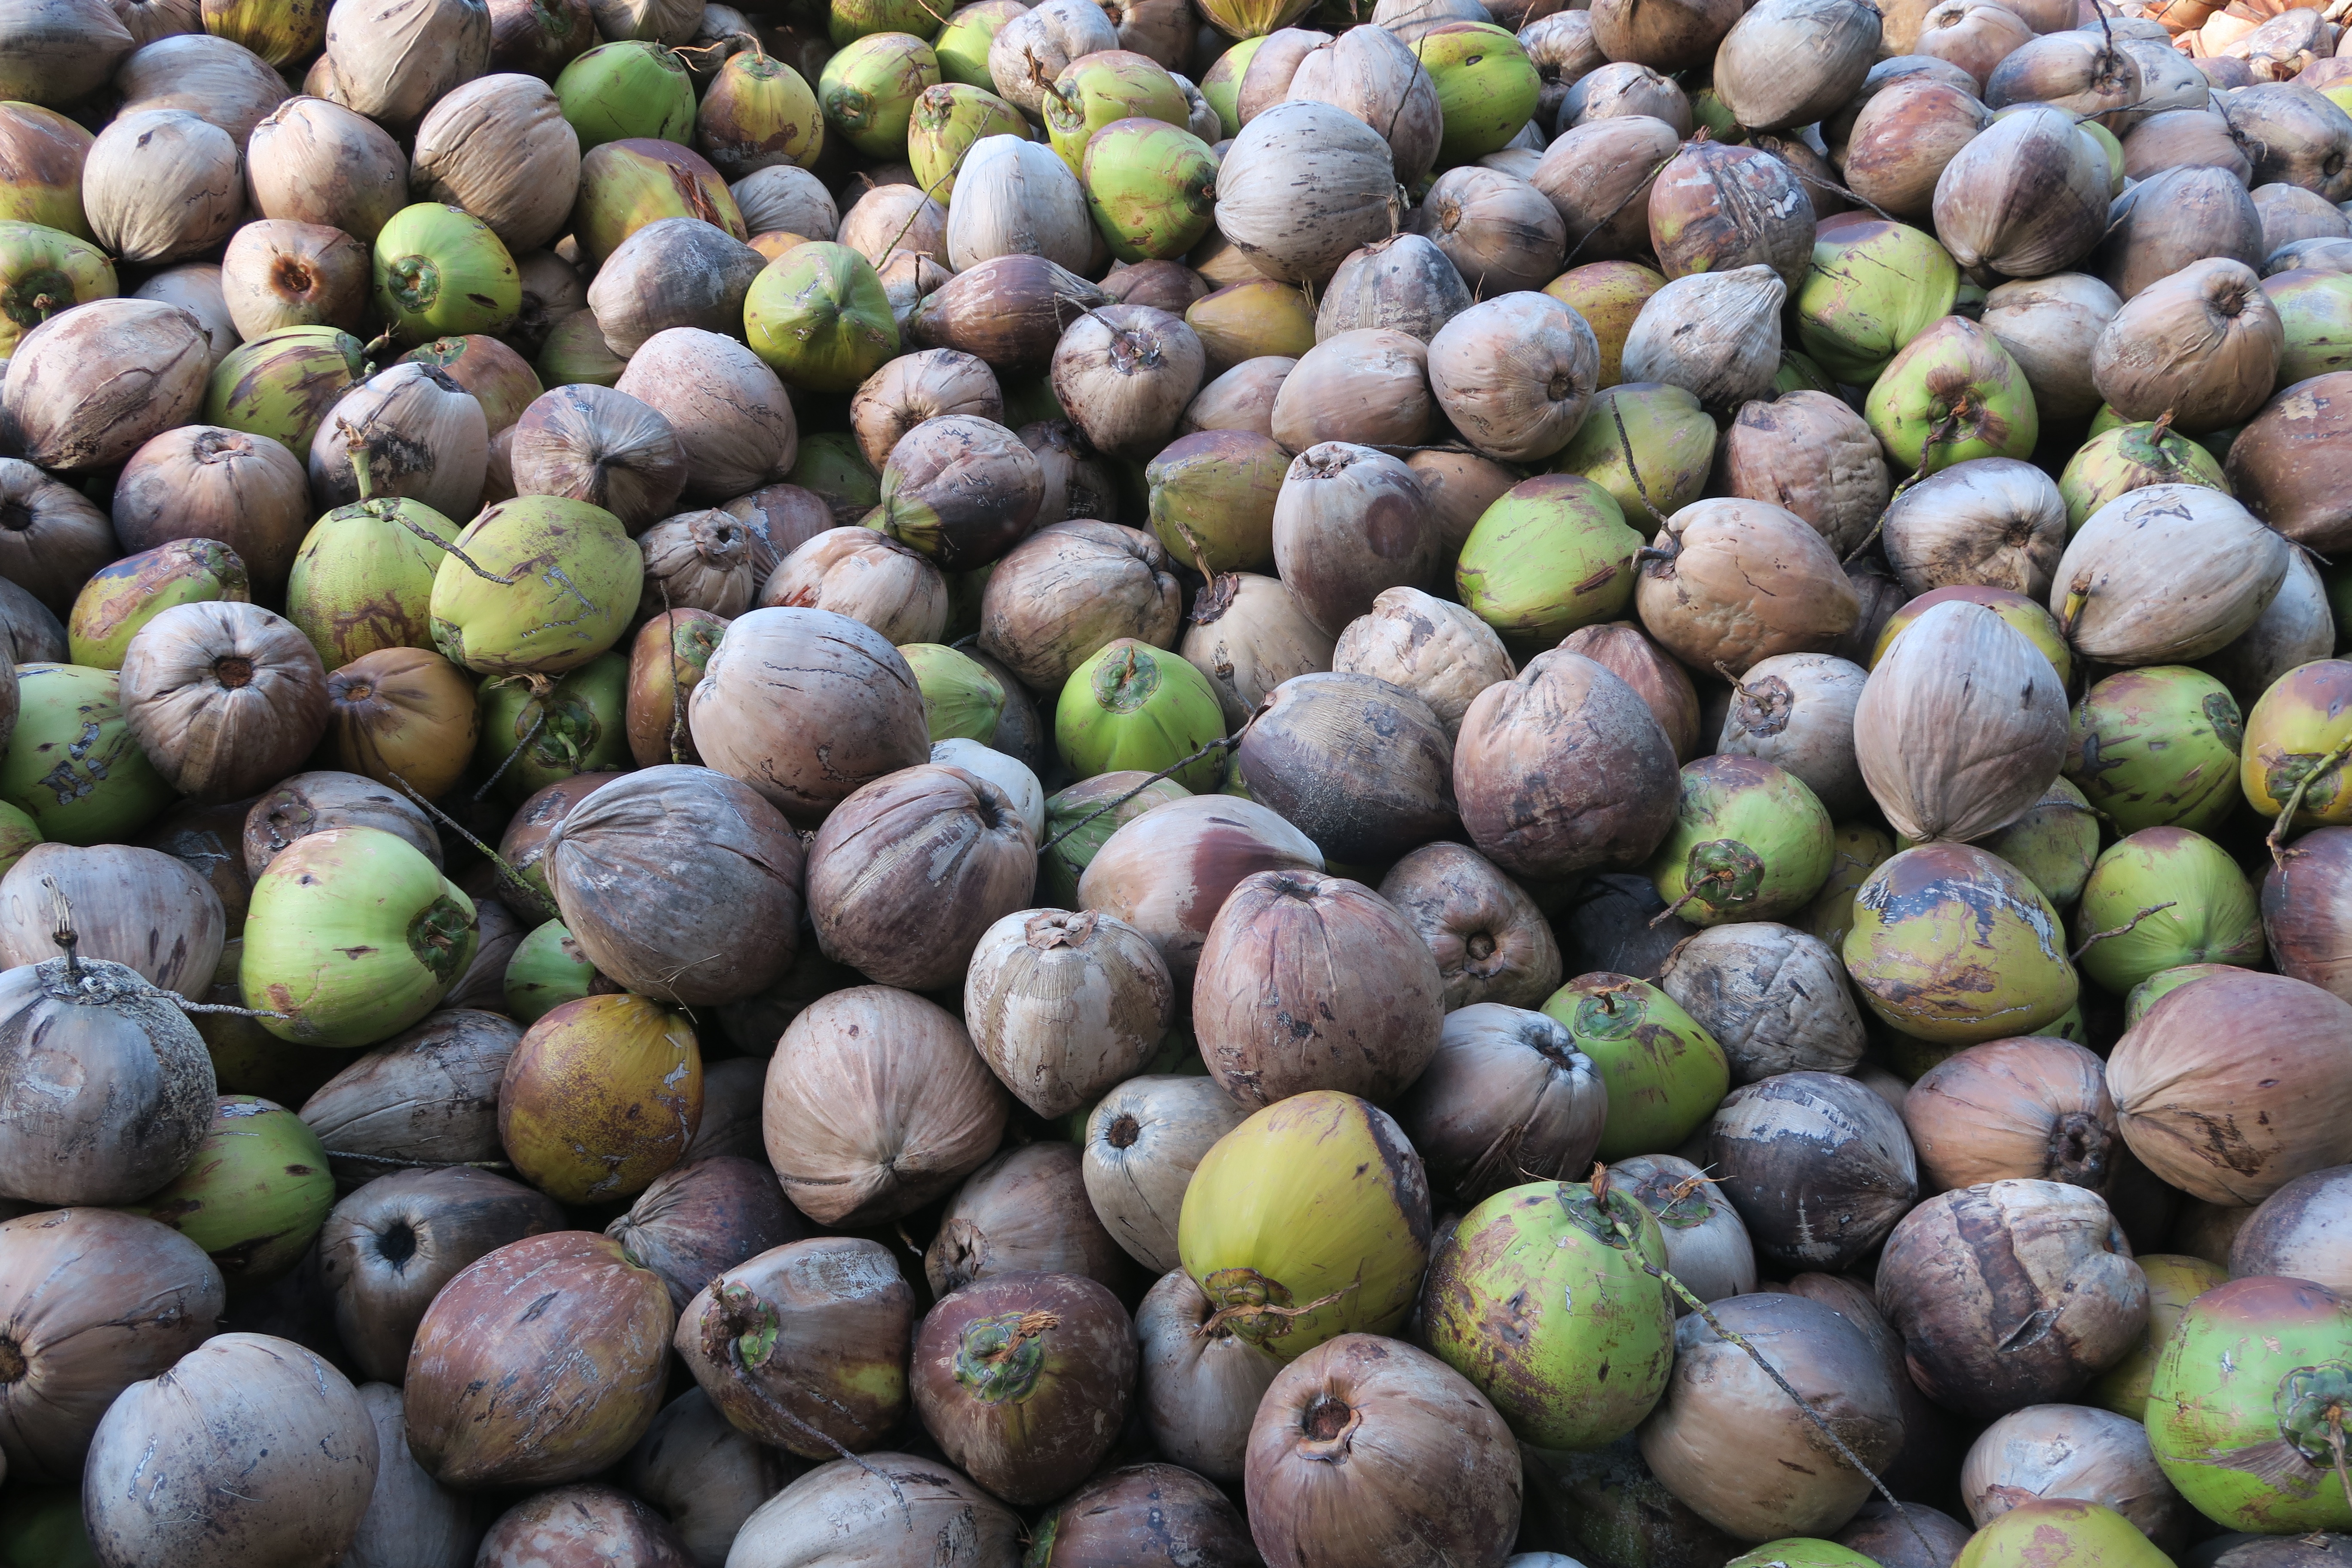
plant, fruit, food, produce, coconut, flowering plant, exotic fruits, damson, land plant